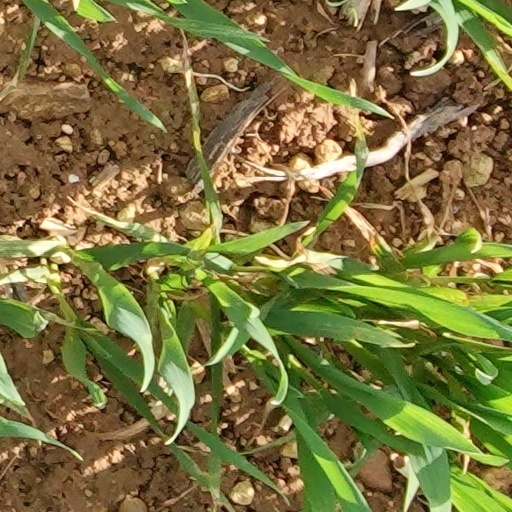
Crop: wheat